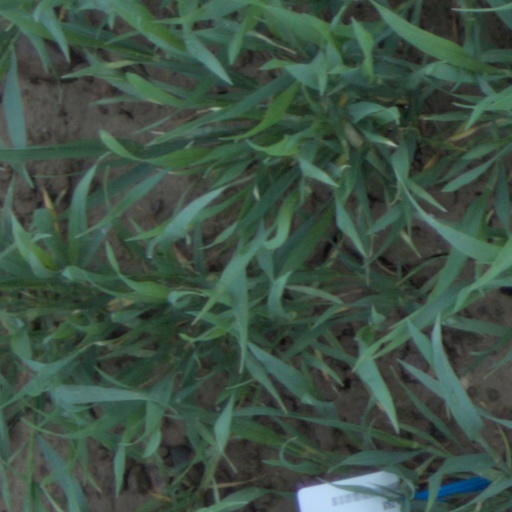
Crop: wheat